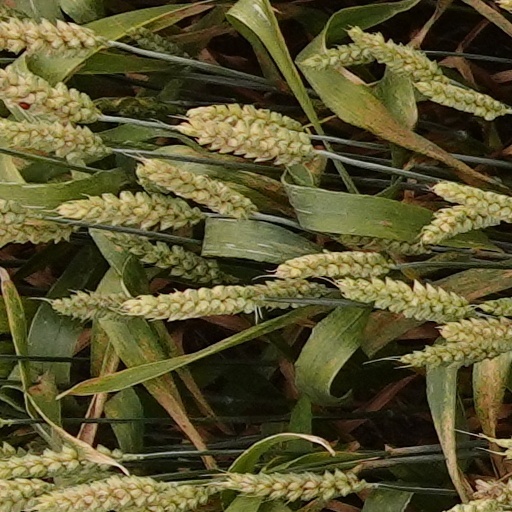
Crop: wheat